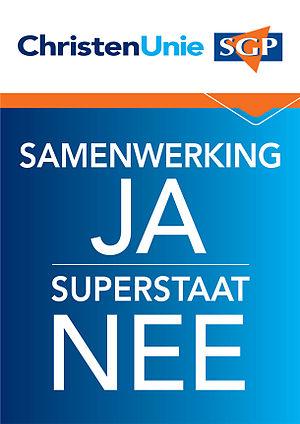
Le Parti politique réformé est un parti politique néerlandais chrétien traditionnaliste protestant. Le terme « réformé » ne se réfère pas à la réforme politique, c'est ici un synonyme de calvinisme. Après avoir fait partie du groupe parlementaire eurosceptique Europe libertés démocratie, il rejoint le groupe des Conservateurs et réformistes européens en juin 2014.